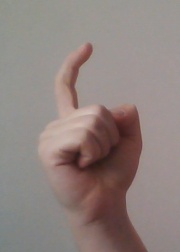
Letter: ra